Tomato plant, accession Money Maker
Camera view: tilt-top (135 deg); turntable rotation: 60 degrees
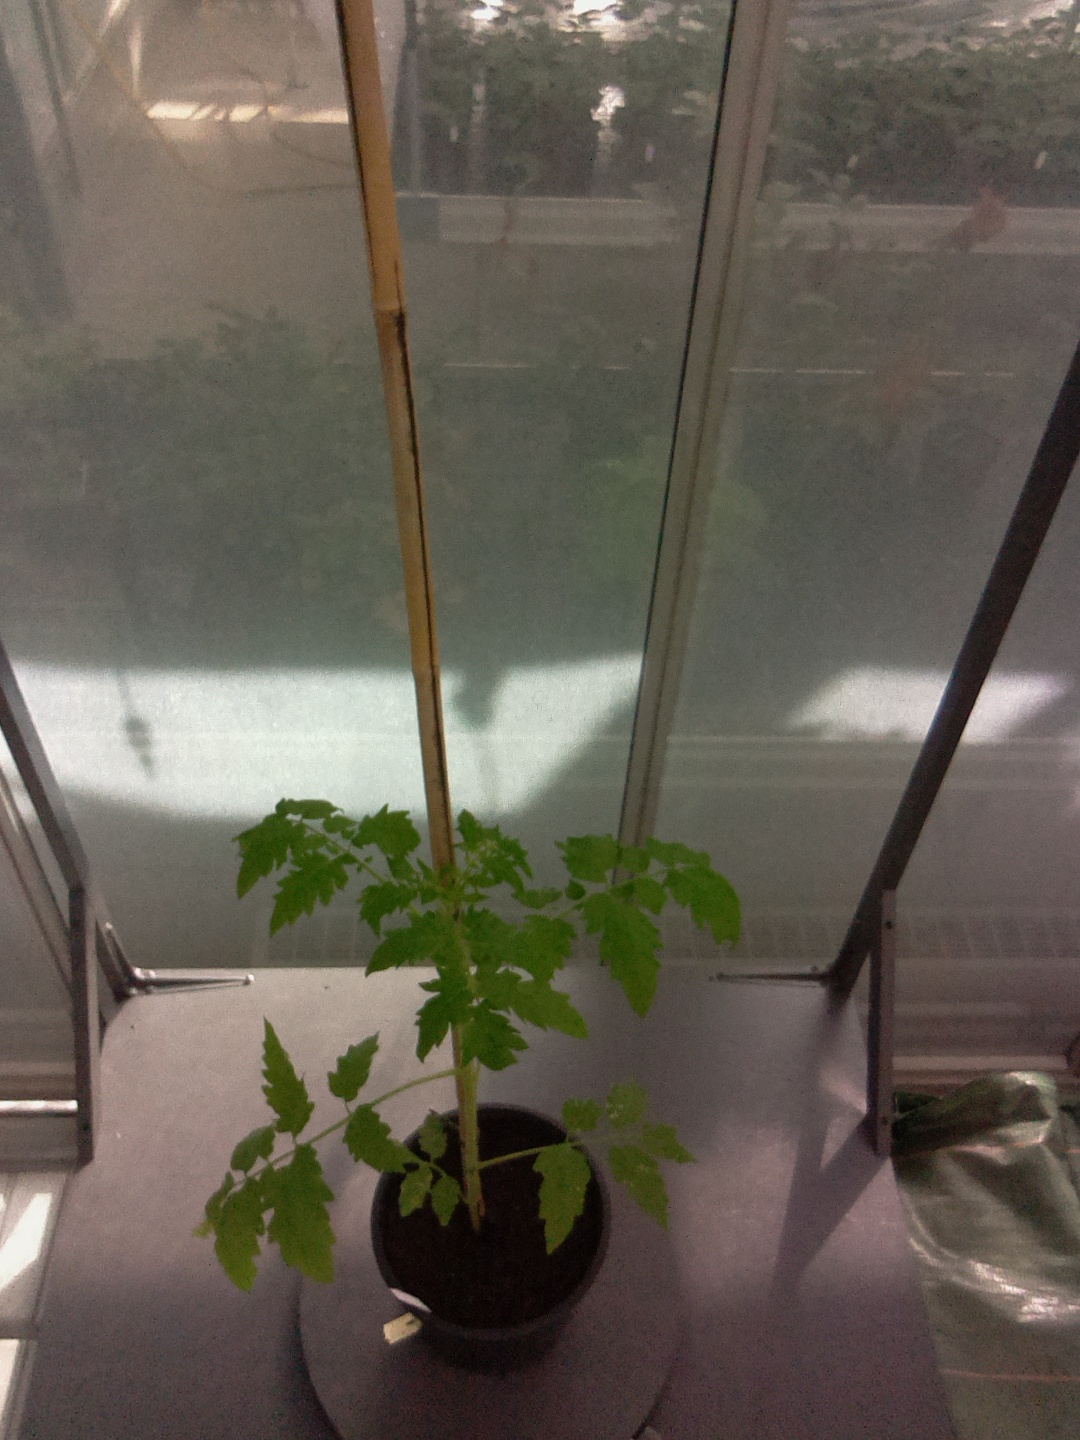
BBCH growth stage 14: 8 of true leaves visible